Once Upon a Time in China (film series)

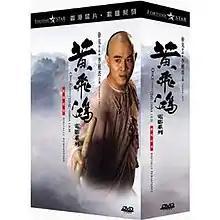
"Once Upon a Time in China" DVD box set for the first three films

Once Upon a Time in China is a Hong Kong film and television franchise created and produced by Tsui Hark, consisting of six films and a television series released between 1991 and 1997. Tsui also directed four of the films and co-wrote the first five as well as an episode of the television series.